United States Marine Corps Aviation

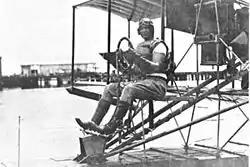
First Lieutenant Alfred A. Cunningham, first Marine Corps aviator

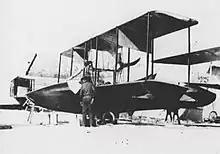
The first USMC plane: a Curtiss C-3

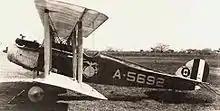
A Vought VE-7F from VO-1M in Santo Domingo, Dominican Republic circa 1922

Marine Corps Aviation officially began on 22 May 1912, when First Lieutenant Alfred Austell Cunningham reported to Naval Aviation Camp in Annapolis, Maryland, "for duty in connection with aviation". On 20 August 1912, he became the first Marine aviator when he took off in a Burgess Model H given to him by the Burgess Company in Marblehead Harbor, Massachusetts.